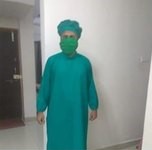
Objects detected:
Mask
Coverall